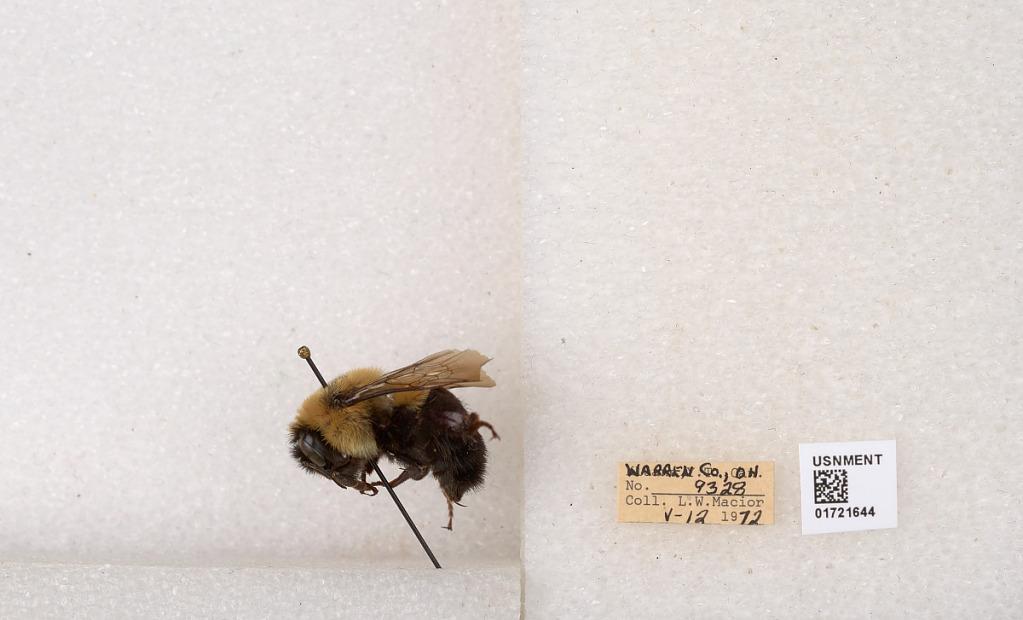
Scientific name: Bombus impatiens Cresson
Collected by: L. Macior
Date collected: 1972-5-12
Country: United States
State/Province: Ohio
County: Warren
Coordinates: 39.4276, -84.1668